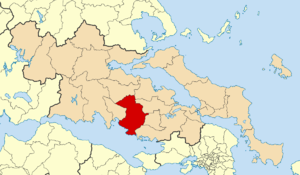
Le dème des Lébadéens ou dème de Livadia est un dème de la périphérie de Grèce-Centrale, dans le district régional de Béotie, en Grèce. Son siège est la localité de Livadiá.
La Grèce est organisée depuis le 1ᵉʳ janvier 2011 en 13 régions et 325 dèmes.